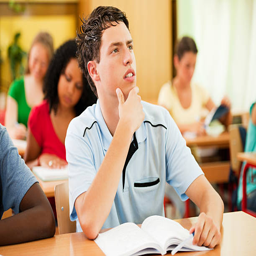
group of students sitting in the classroom